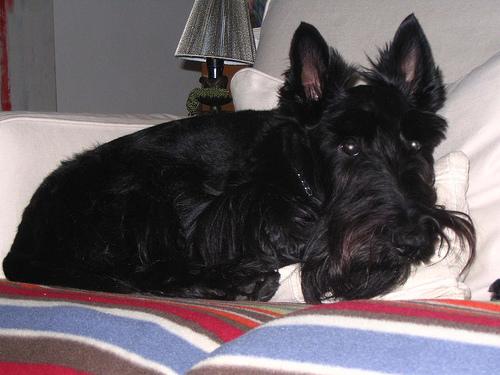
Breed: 206-n000037-Scotch_terrier